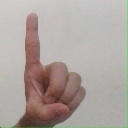
अक्षर: ड